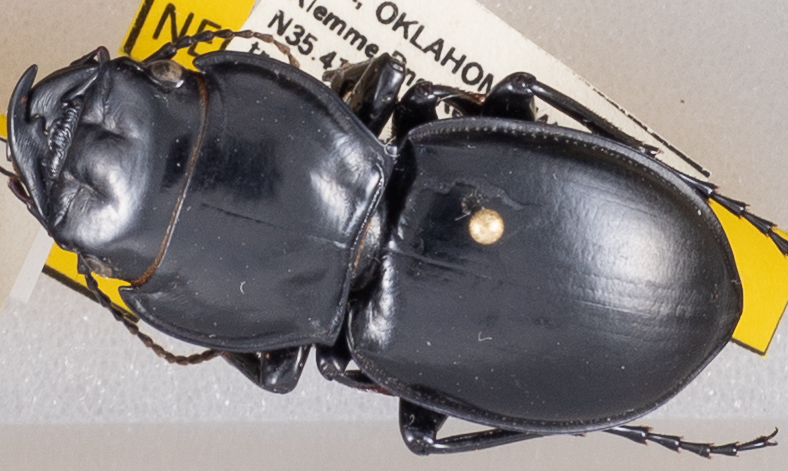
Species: Pasimachus californicus
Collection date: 2022-05-04
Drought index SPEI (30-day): -1.77
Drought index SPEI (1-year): -1.01
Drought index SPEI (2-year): -0.866